Blue Weaver

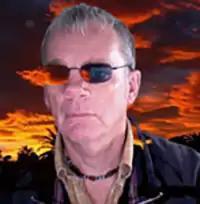
Blue Weaver in 2008

Derek John "Blue" Weaver (born 11 March 1947) is a Welsh rock keyboardist, session musician, songwriter and record producer.